Rathavit Kijworalak

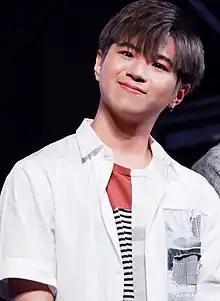

Rathavit Kijworalak (born February 19, 1997, in Thailand, nickname Plan ) is a Thai series actor. Starting off his career as an actor at age 19 in the 2016 Thai TV series "Make It Right". He is best known for his role as Can or Cantaloupe in the 2018 Thai TV Series "Love by Chance".